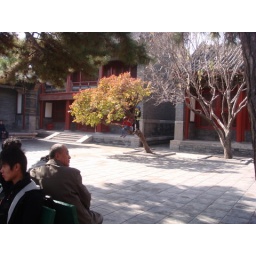
Two girls in a tree